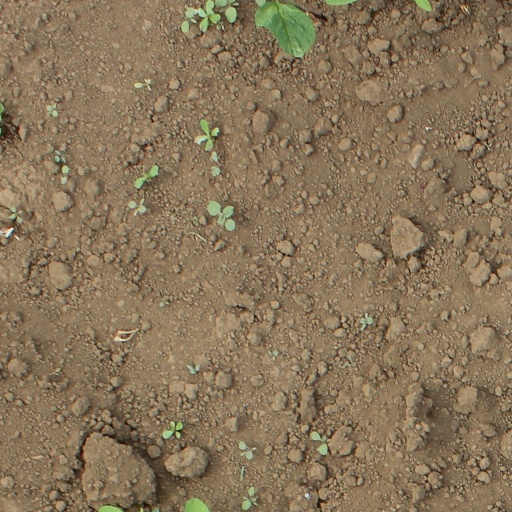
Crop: soybean